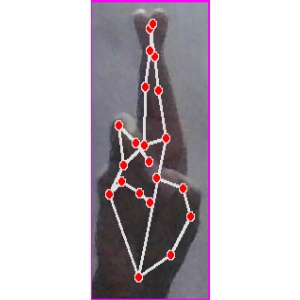
अक्षर: र